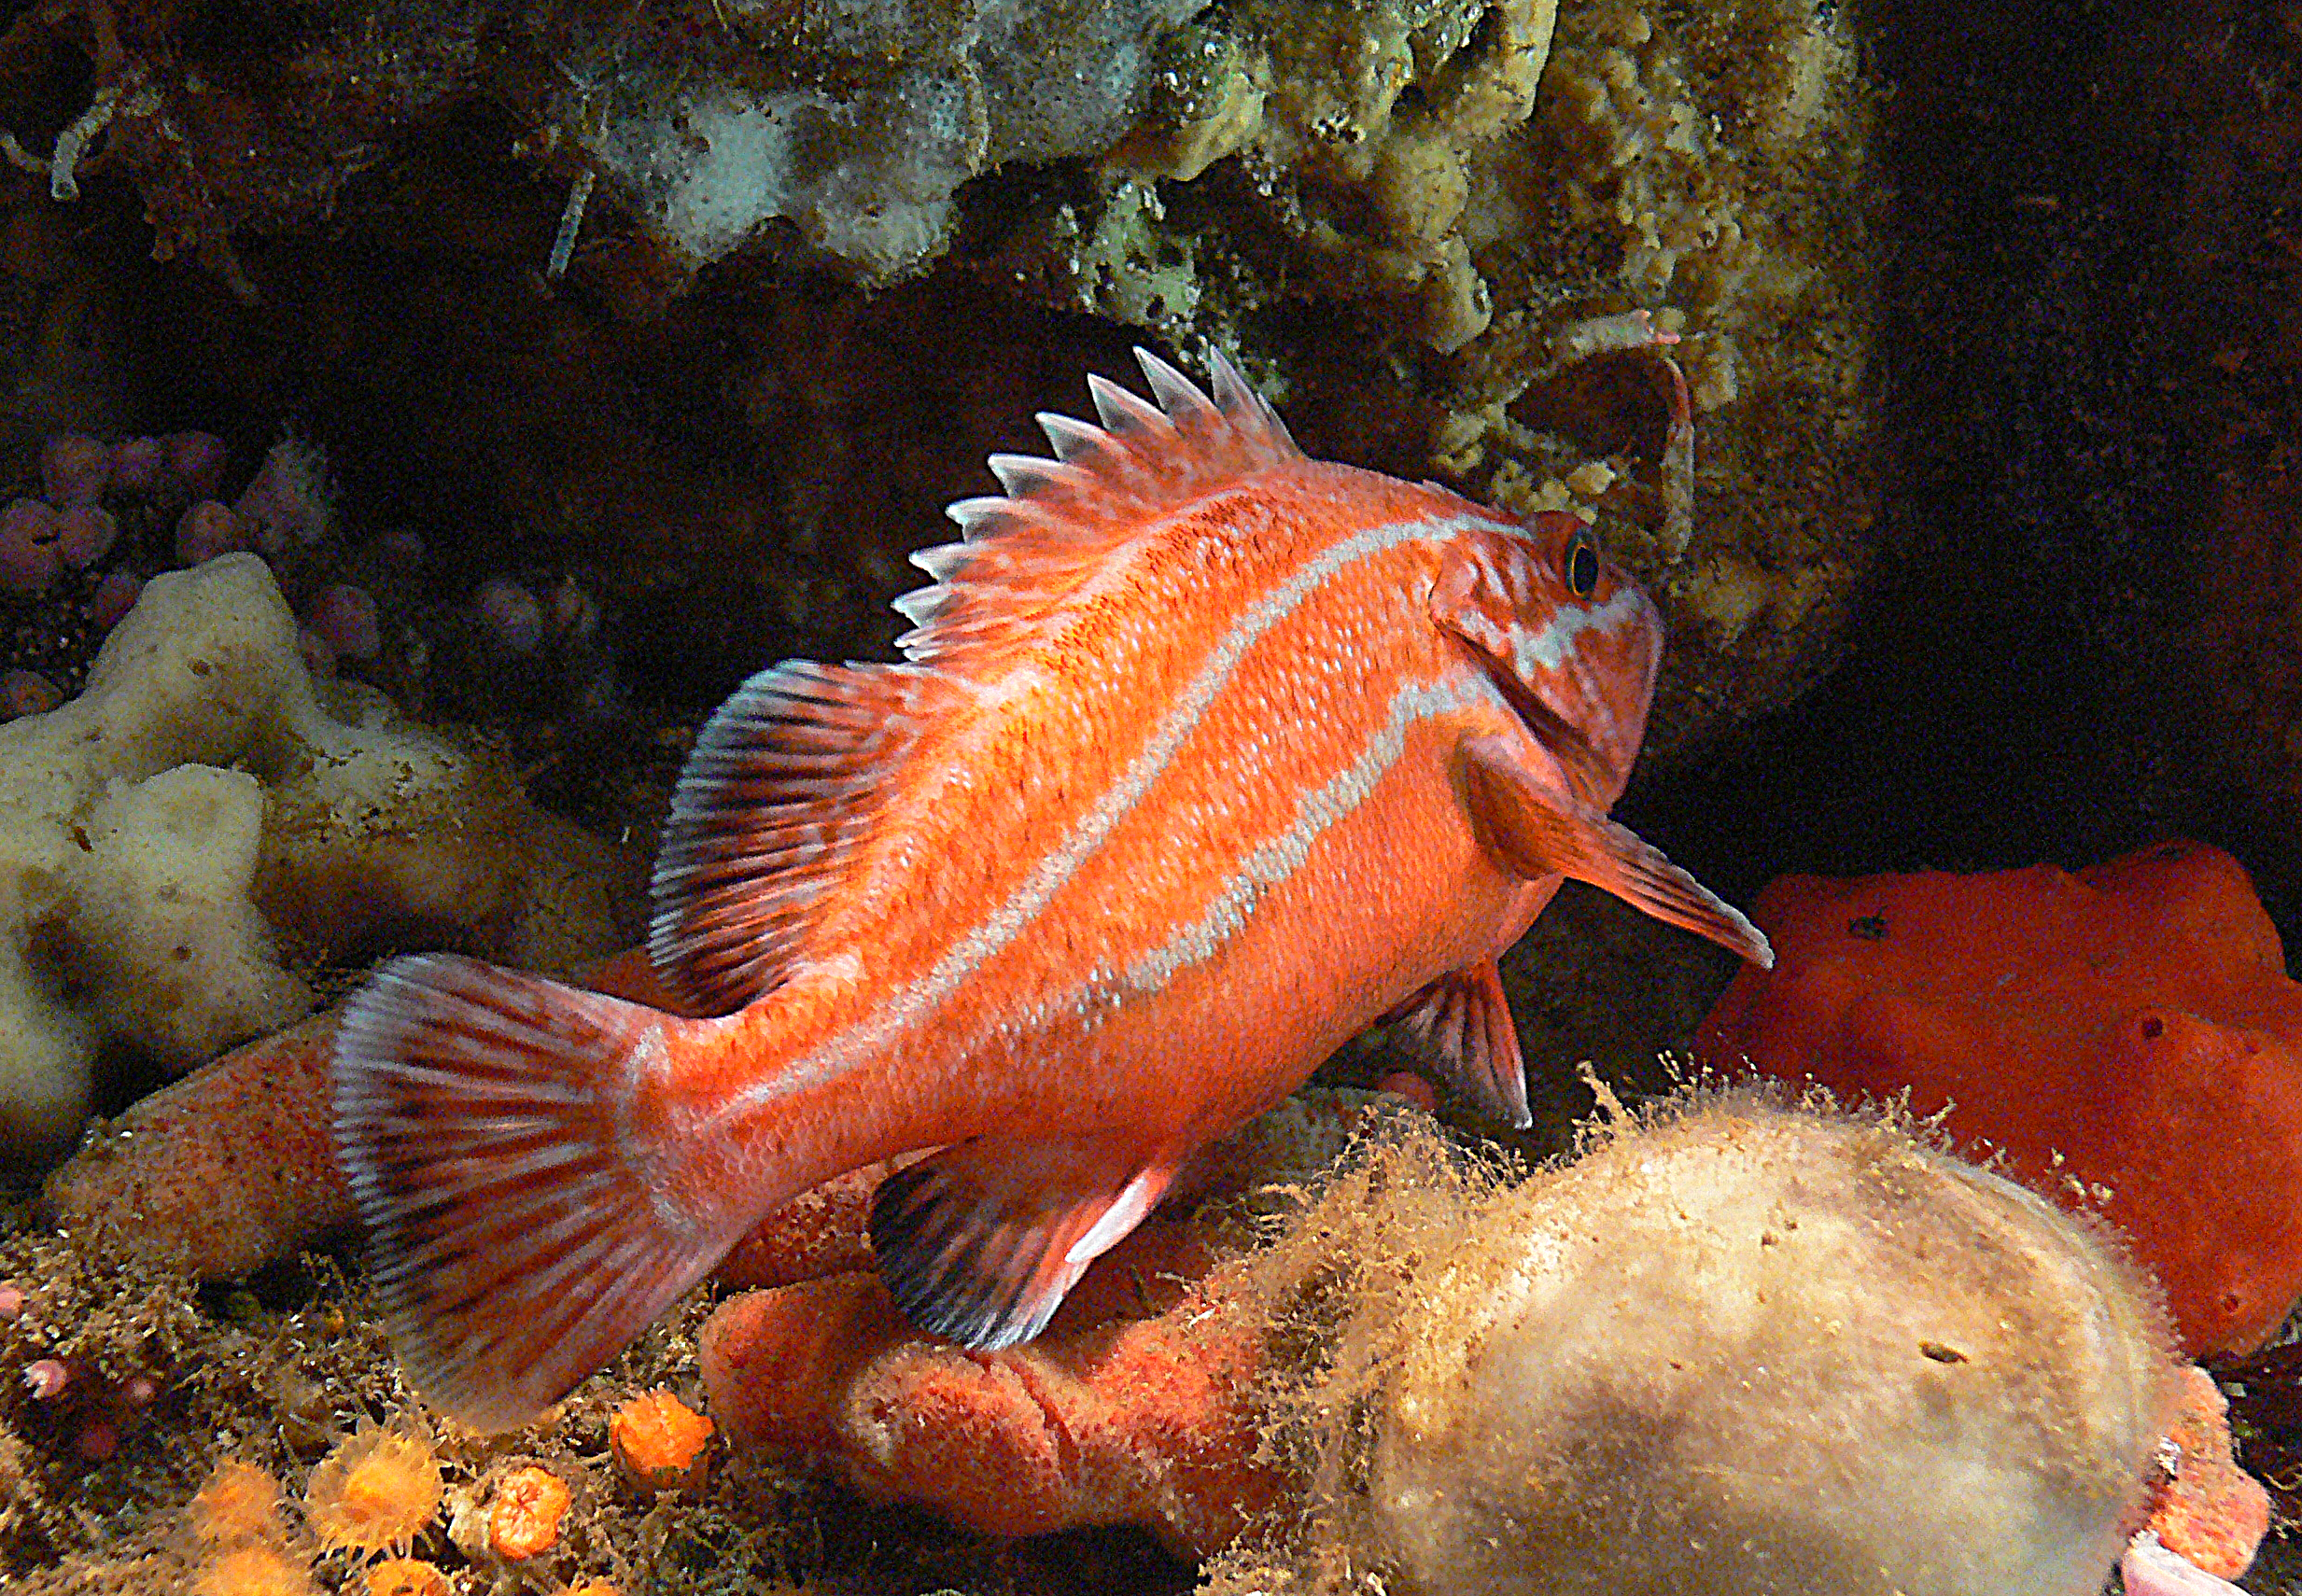
underwater, biology, jellyfish, fish, fauna, invertebrate, aquarium, crabs, fishintanks, montereyaquarium, appleanemone, fisheatinganemone, crustaceans, montereybayaquarium, californiawildlife, marine biology